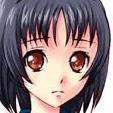
Portrait style: Anime Portrait